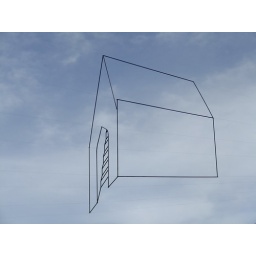
a house in the sky